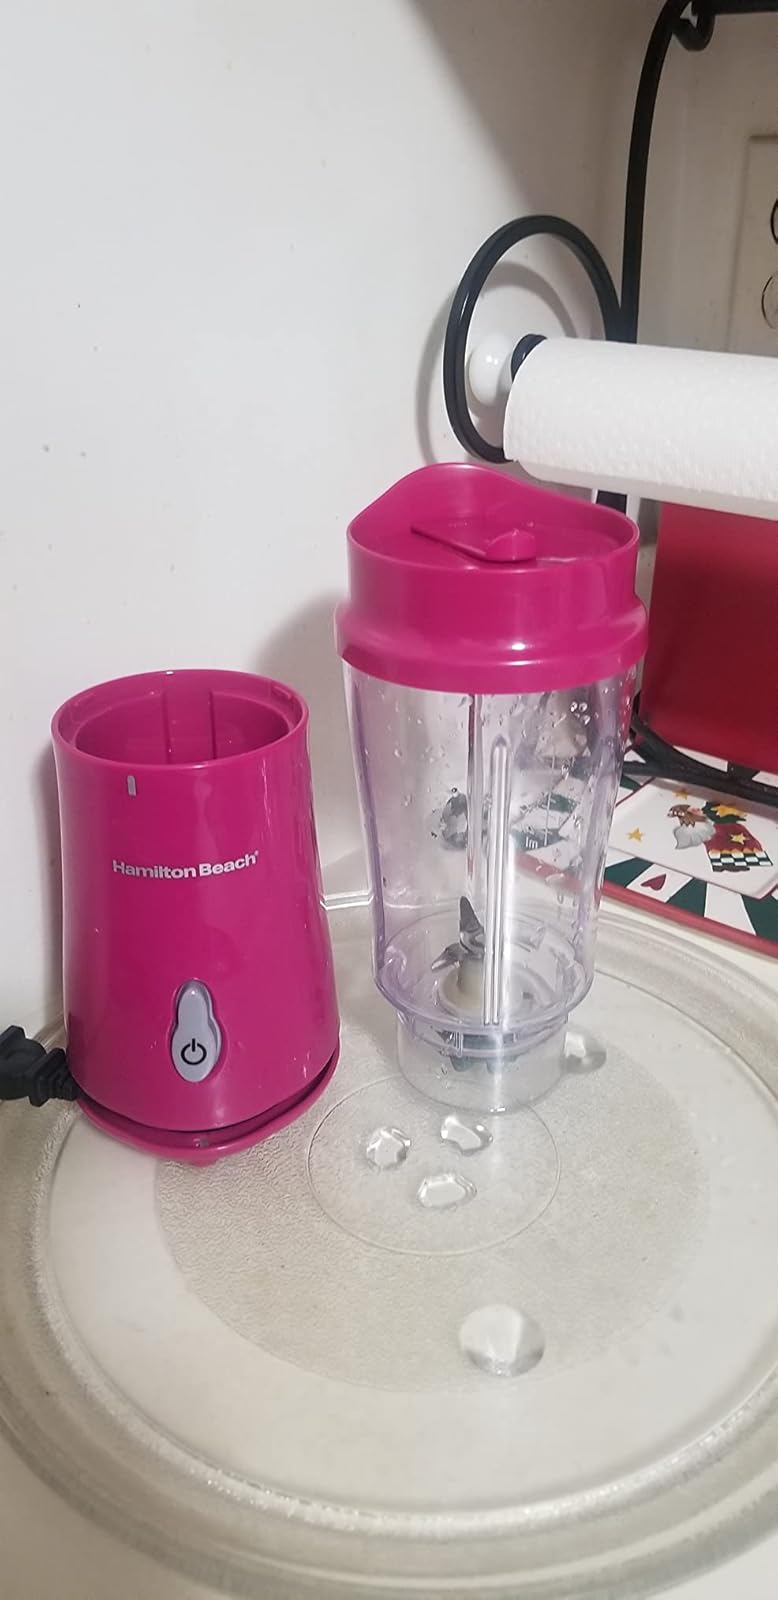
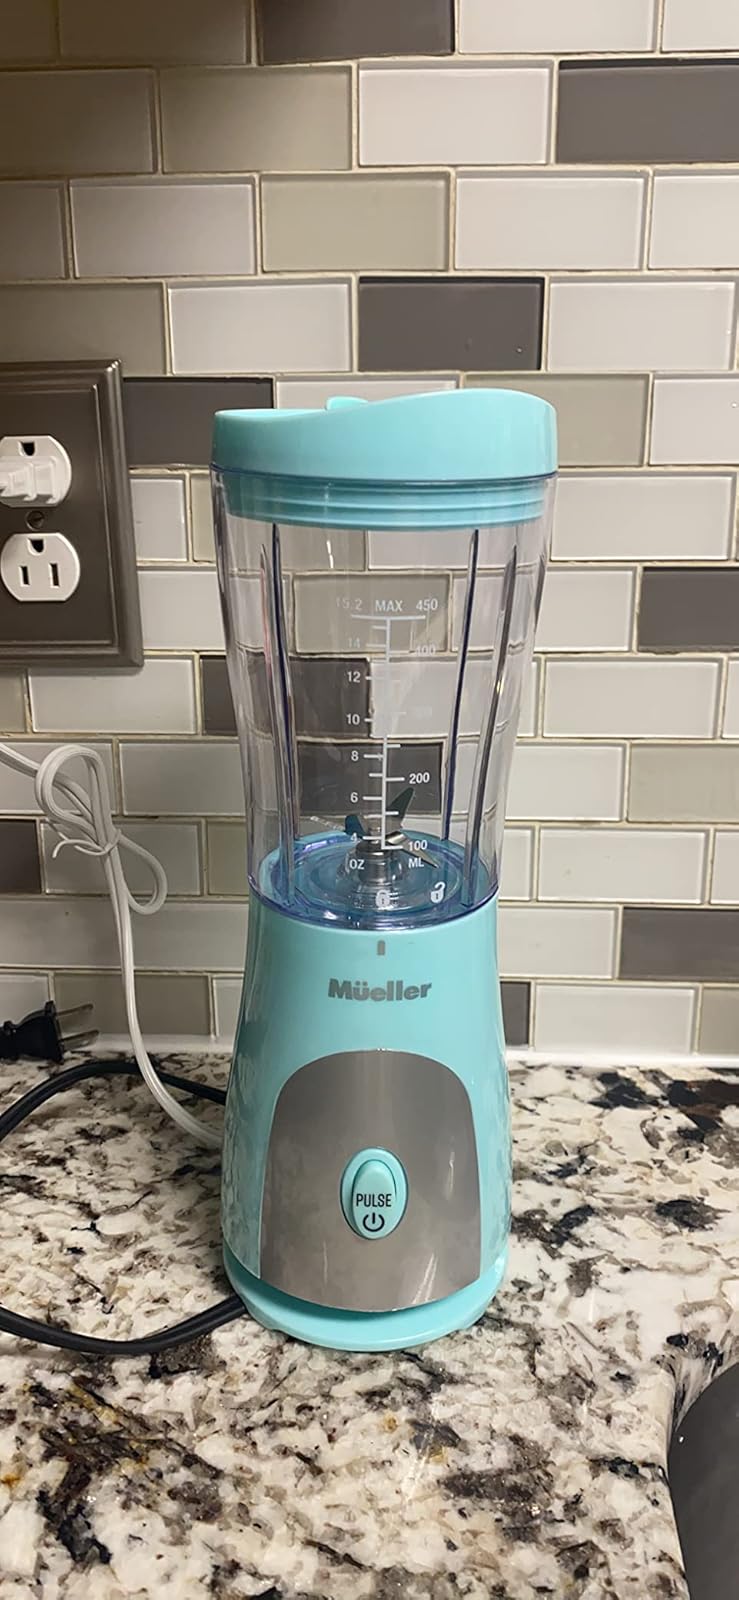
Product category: items_blender
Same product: no